The Intrigue

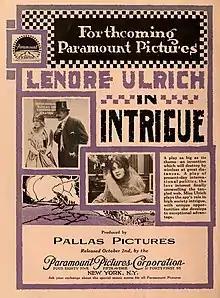

The Intrigue is a surviving 1916 silent film drama produced by Pallas Pictures and released through Paramount Pictures. Frank Lloyd directed the film which was written by Julia Crawford Ivers and photographed by her son James Van Trees. The star is young Lenore Ulric and a young unknown King Vidor makes one of his earliest appearances in a film as an actor. The movie is also one of the earliest surviving films of Vidor's wife Florence. The film is extant at the Library of Congress along with several early Lloyd directed films from 1915/16.